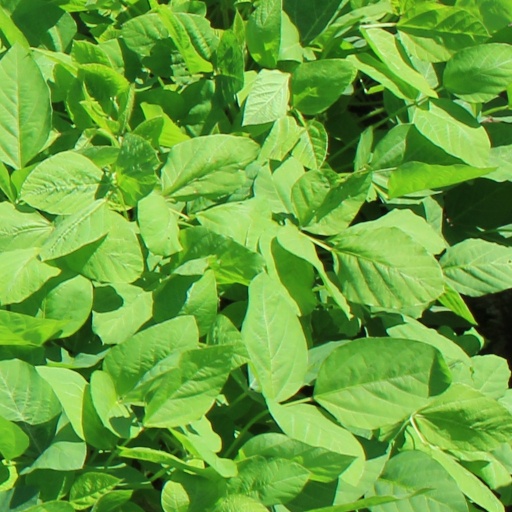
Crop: soybean